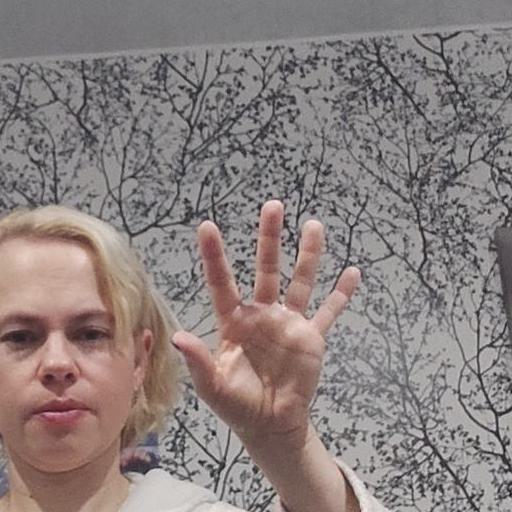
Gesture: palm